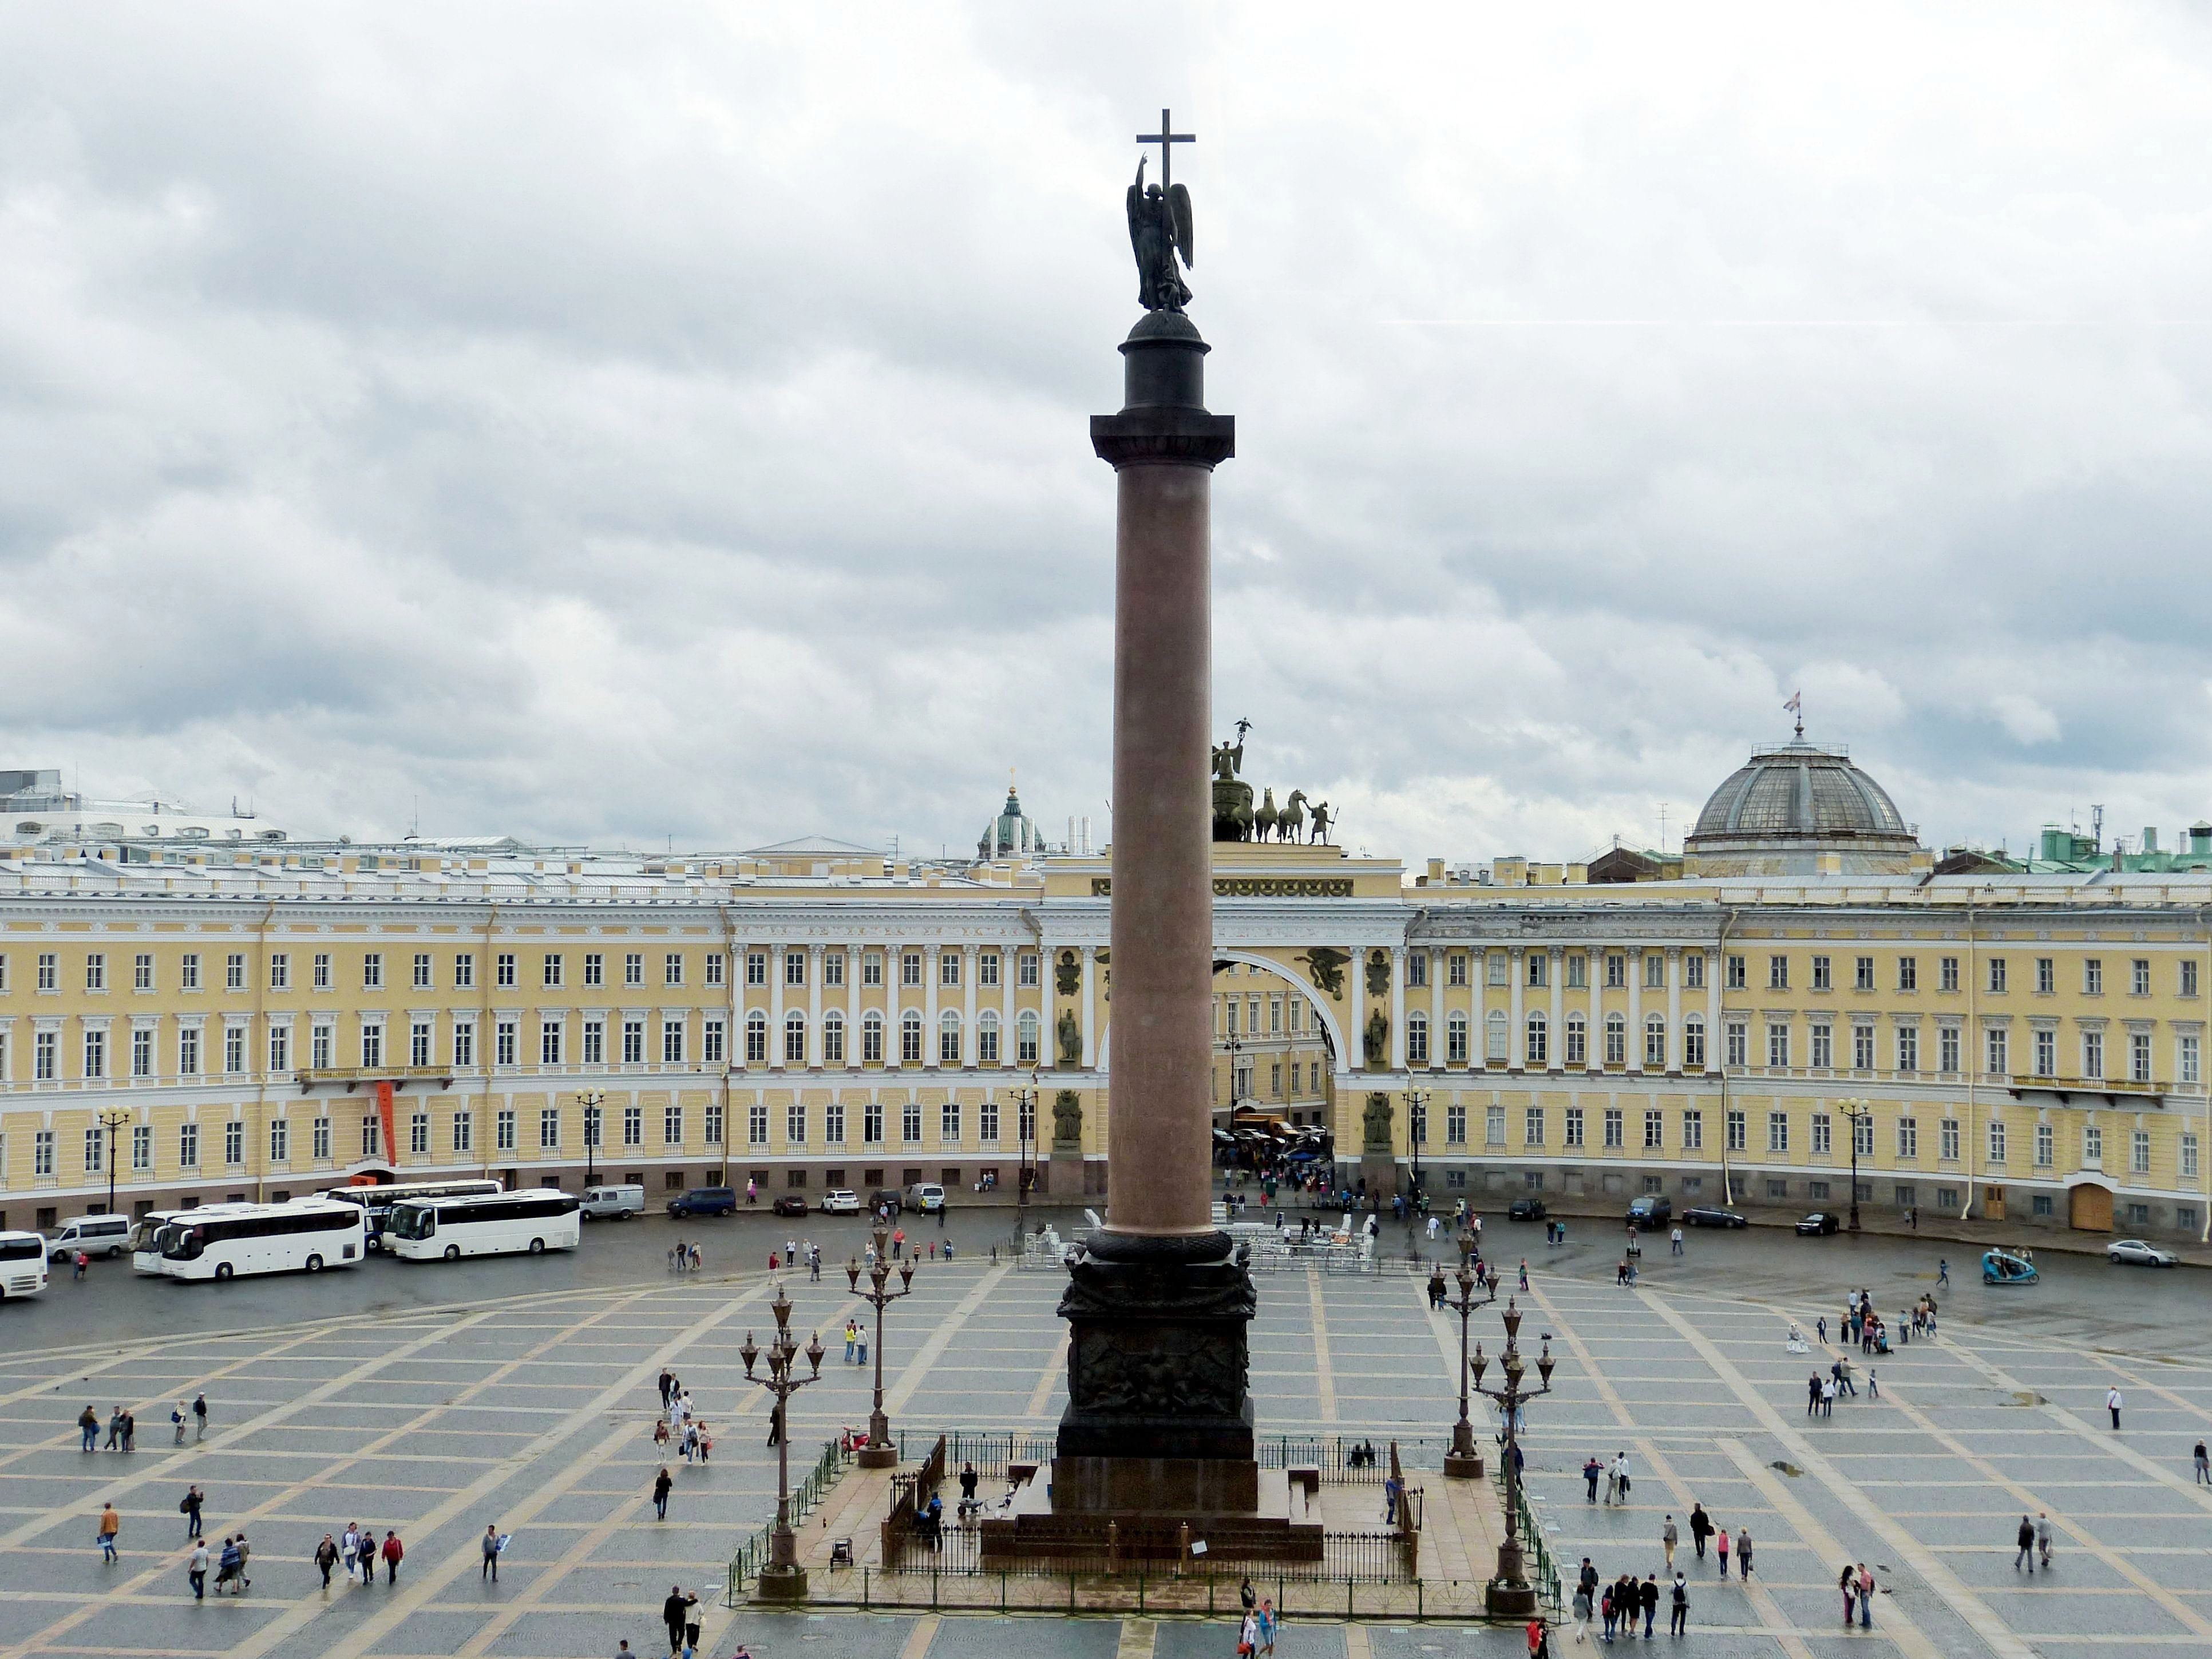
architecture, building, city, monument, cityscape, downtown, pillar, tower, space, plaza, landmark, facade, sculpture, town square, dome, russia, historically, st petersburg, human settlement, erimitage